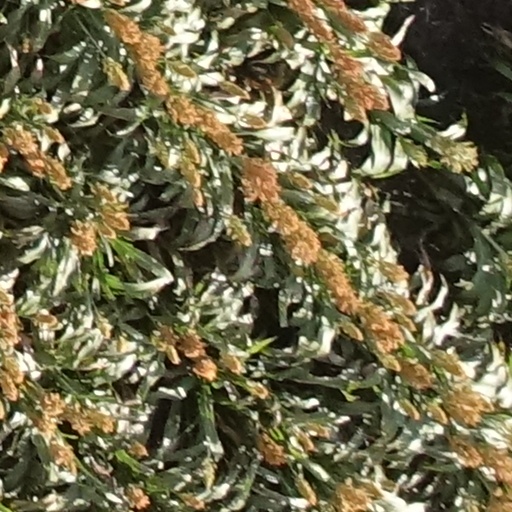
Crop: sorghum